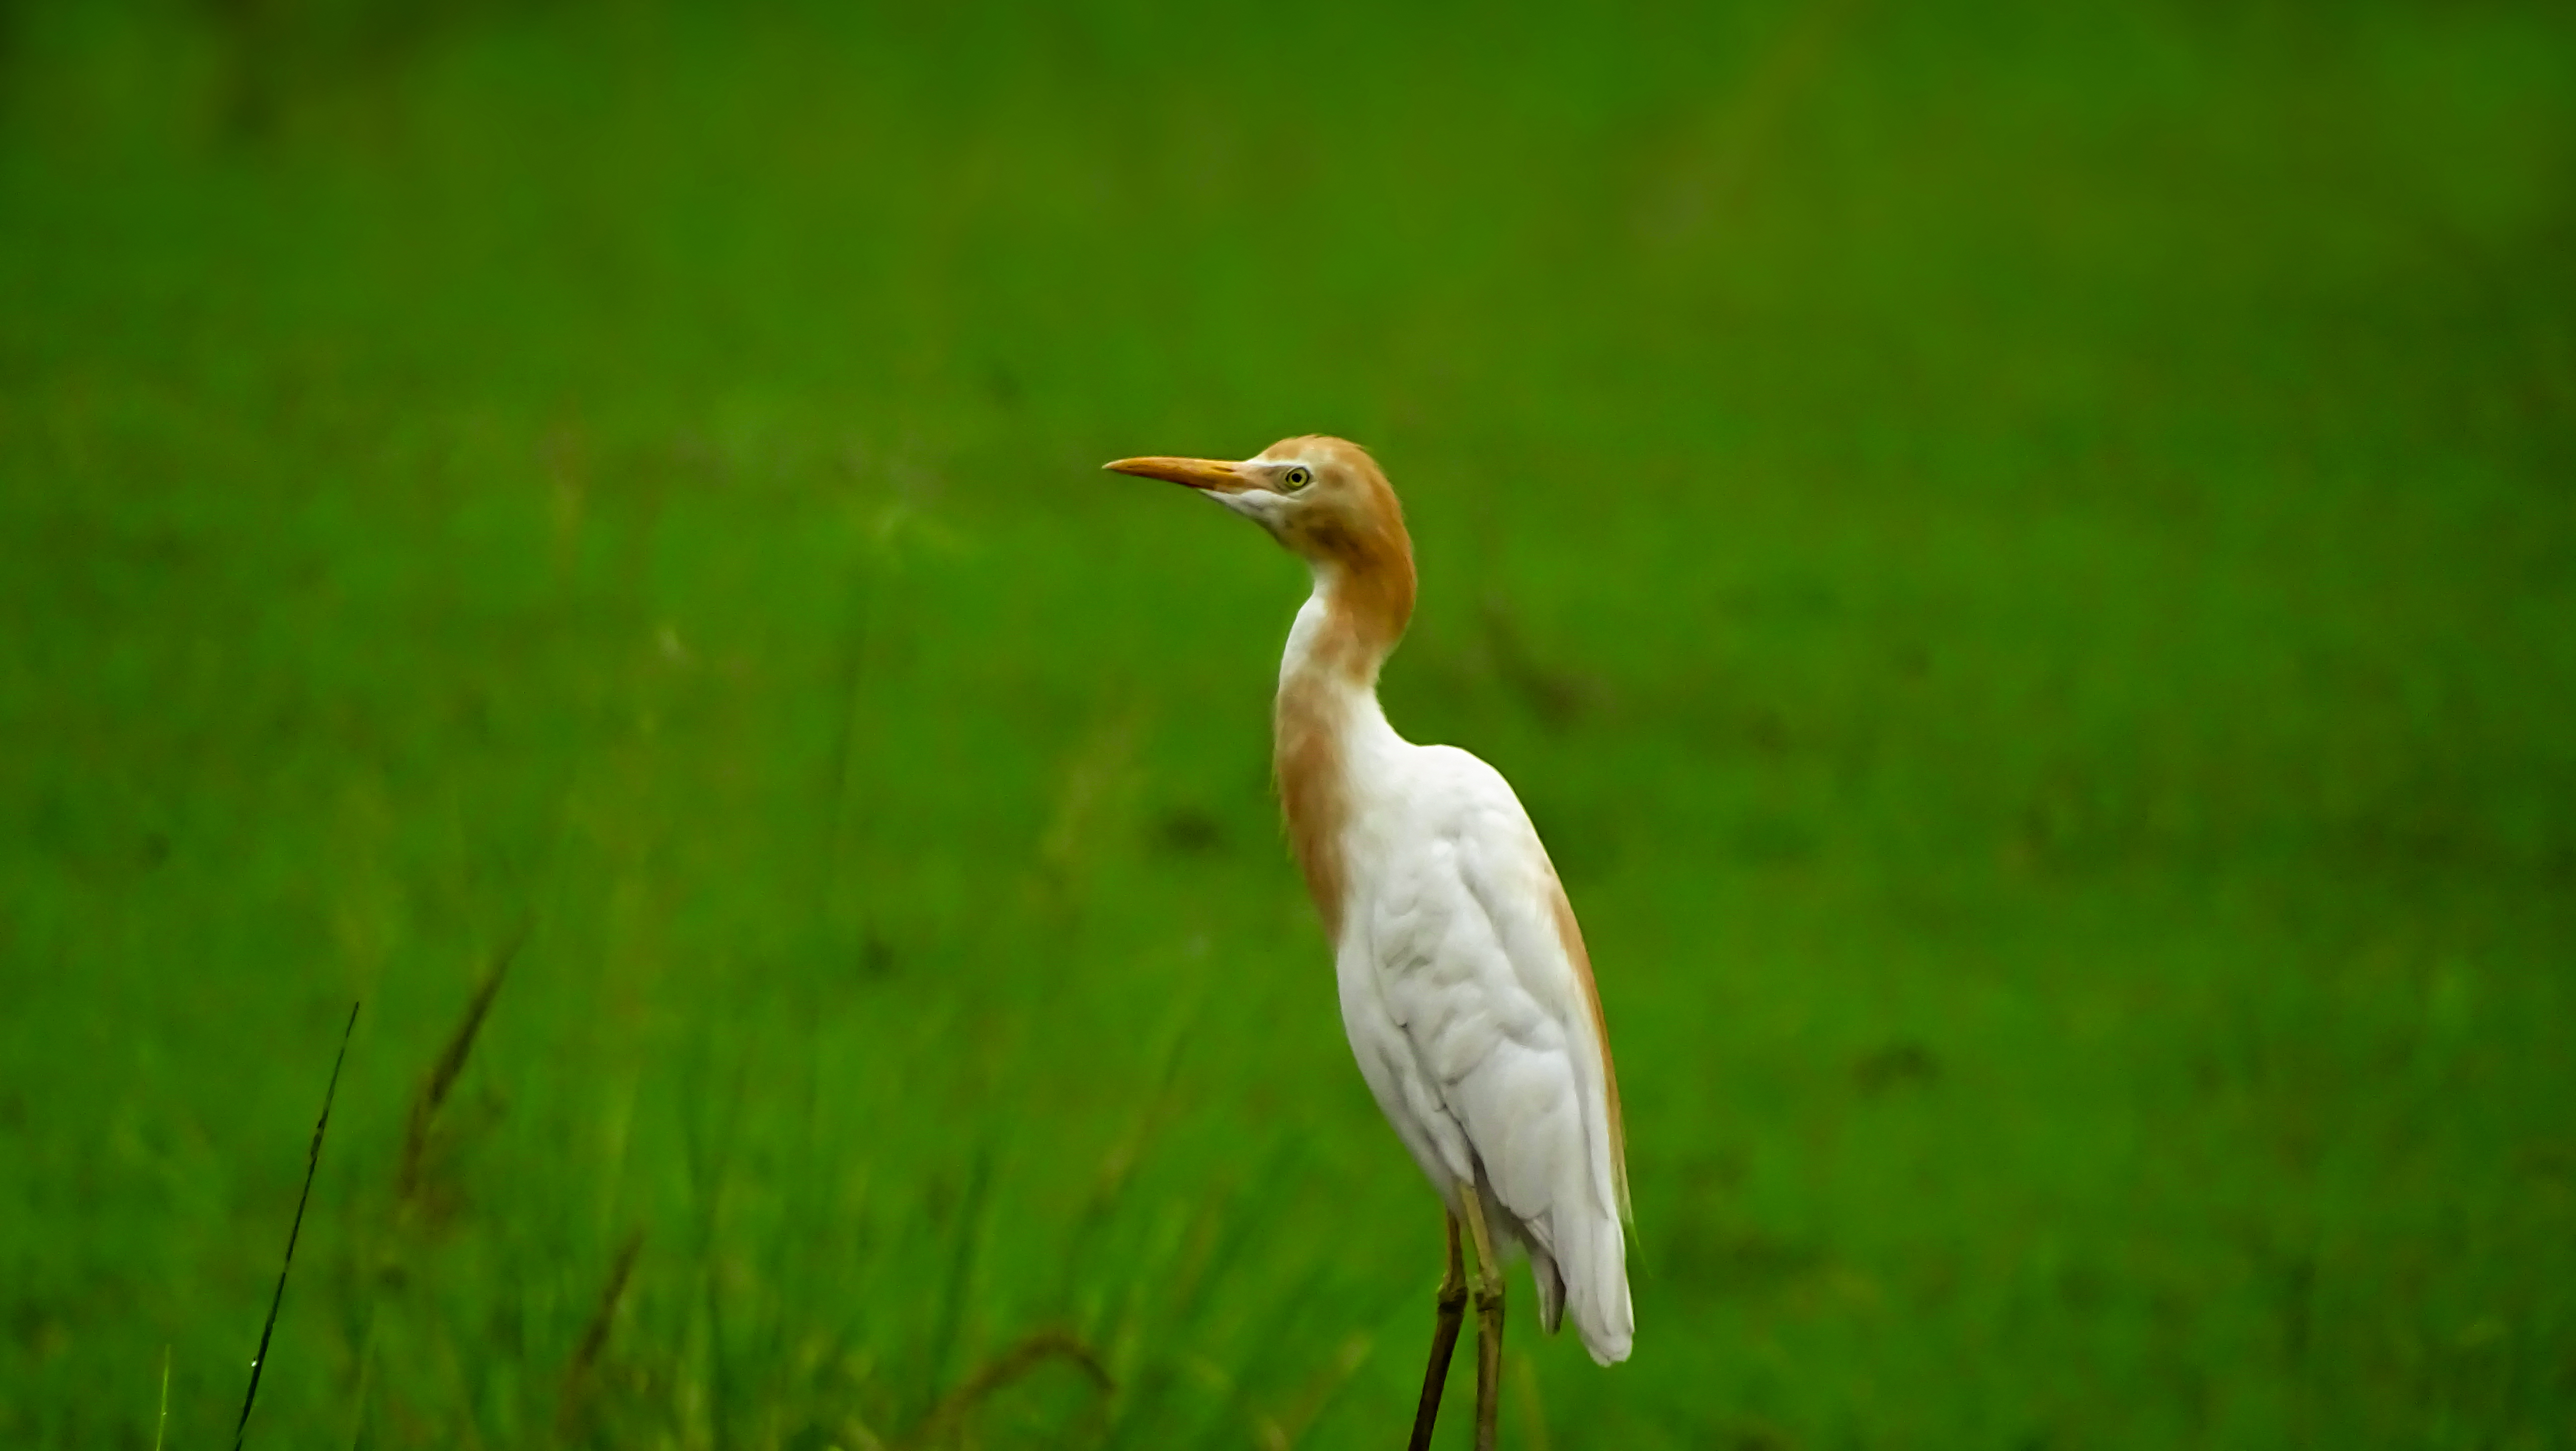
bird, crane, egret, heron, green, background, animal, photography, wild, nature, vertebrate, beak, cattle egret, wildlife, little egret, grass family, ciconiiformes, plant, stork, grass, crane like bird, pelecaniformes